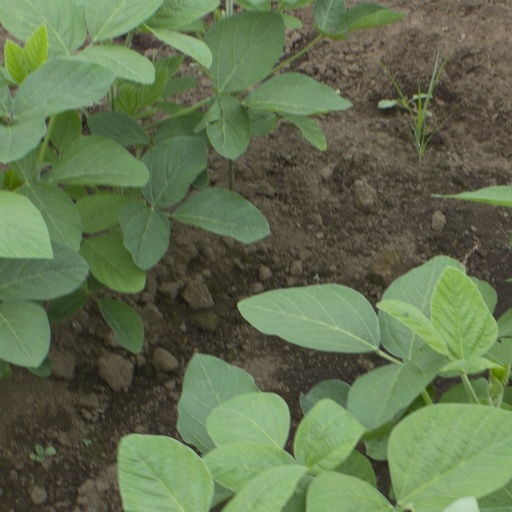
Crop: soybean